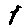
Label: 1